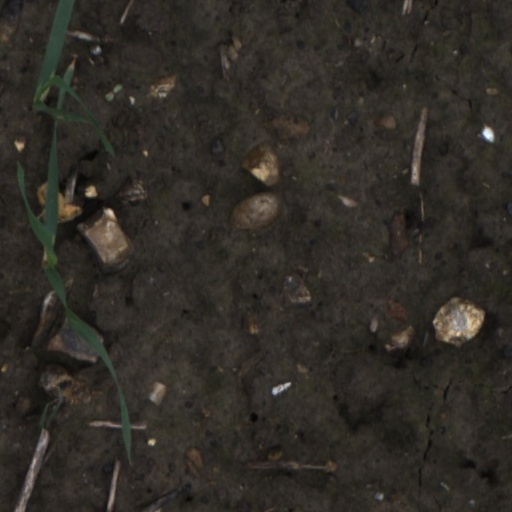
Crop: wheat